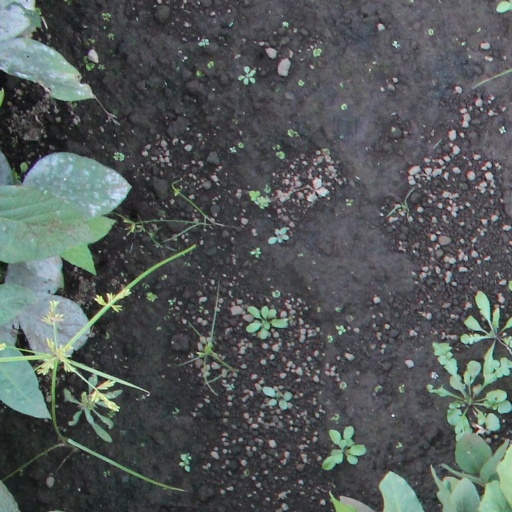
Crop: soybean